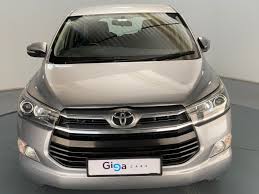
Label: noambulance